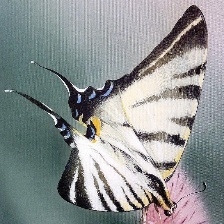
Species: SCARCE SWALLOW